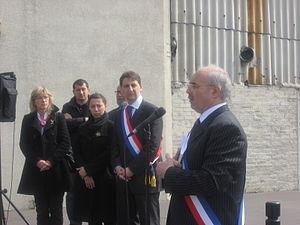
Le maire Jacques Salvator et le député Daniel Goldberg à la cérémonie du souvenir des massacres de Sétif le 9 mai 2010 à Aubervilliers.
Les massacres de Sétif, Guelma et Kherrata sont des répressions sanglantes qui suivirent les manifestations nationalistes, indépendantistes et anti-colonialistes qui sont survenues en mai 1945 dans le Constantinois, en Algérie, pendant la colonisation française.